Hispanic Americans in World War II

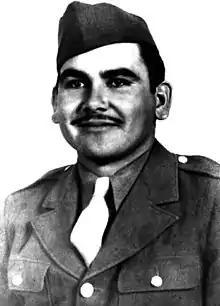
Pvt. Felix Longoria Jr.

Prior to March 18, 2014, there were a total of 13 Hispanic Medal of Honor recipients awarded for their actions in World War II. On February 21, 2014, President Barack Obama announced that on March 18 that year, 4 Hispanics who served in World War II would have their Distinguished Service Cross Medals upgraded to the Medal of Honor in a ceremony at the White House. They are: Pvt. Pedro Cano, Pvt. Joe Gandara, Pfc. Salvador J. Lara and Staff Sgt. Manuel V. Mendoza. The award came through the Defense Authorization Act which called for a review of Jewish American and Hispanic American veterans from World War II, the Korean War and the Vietnam War to ensure that no prejudice was shown to those deserving the Medal of Honor.